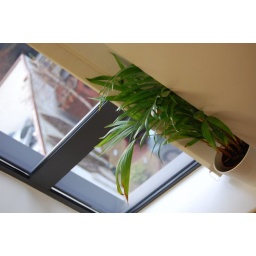
The window in an office at work.